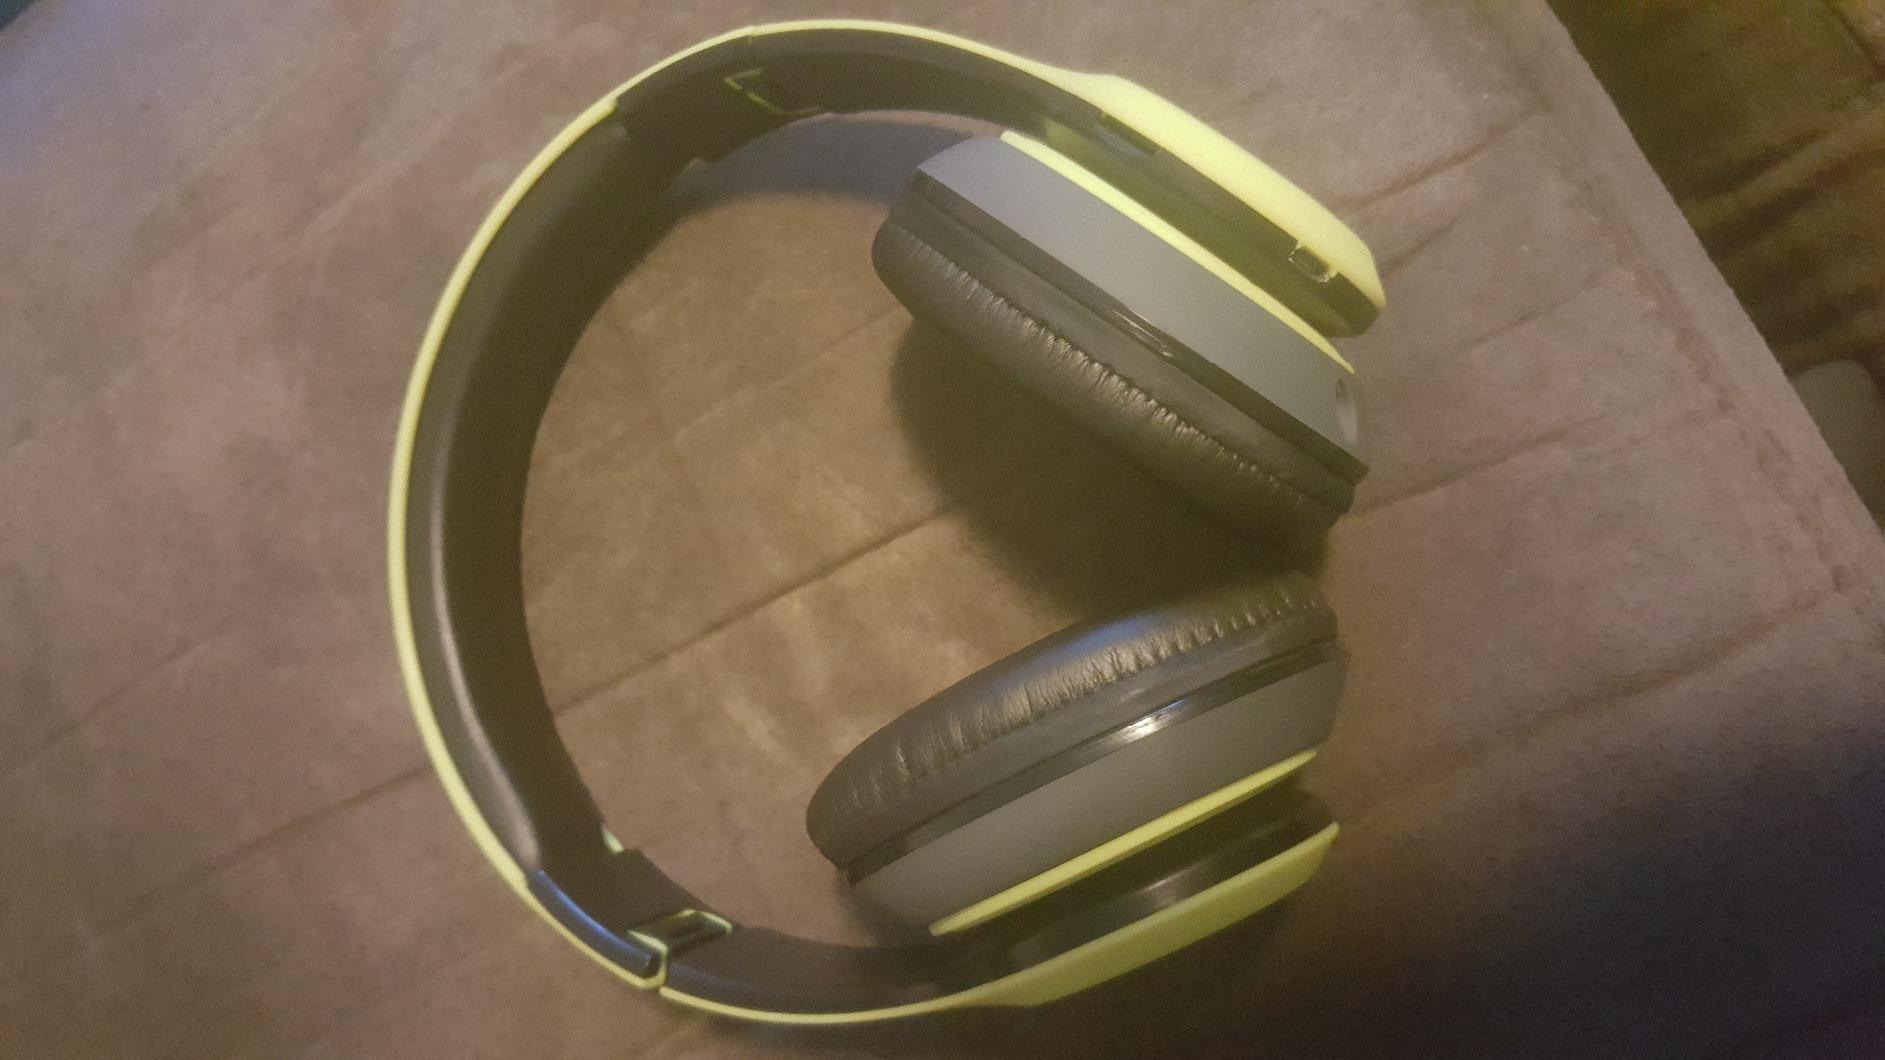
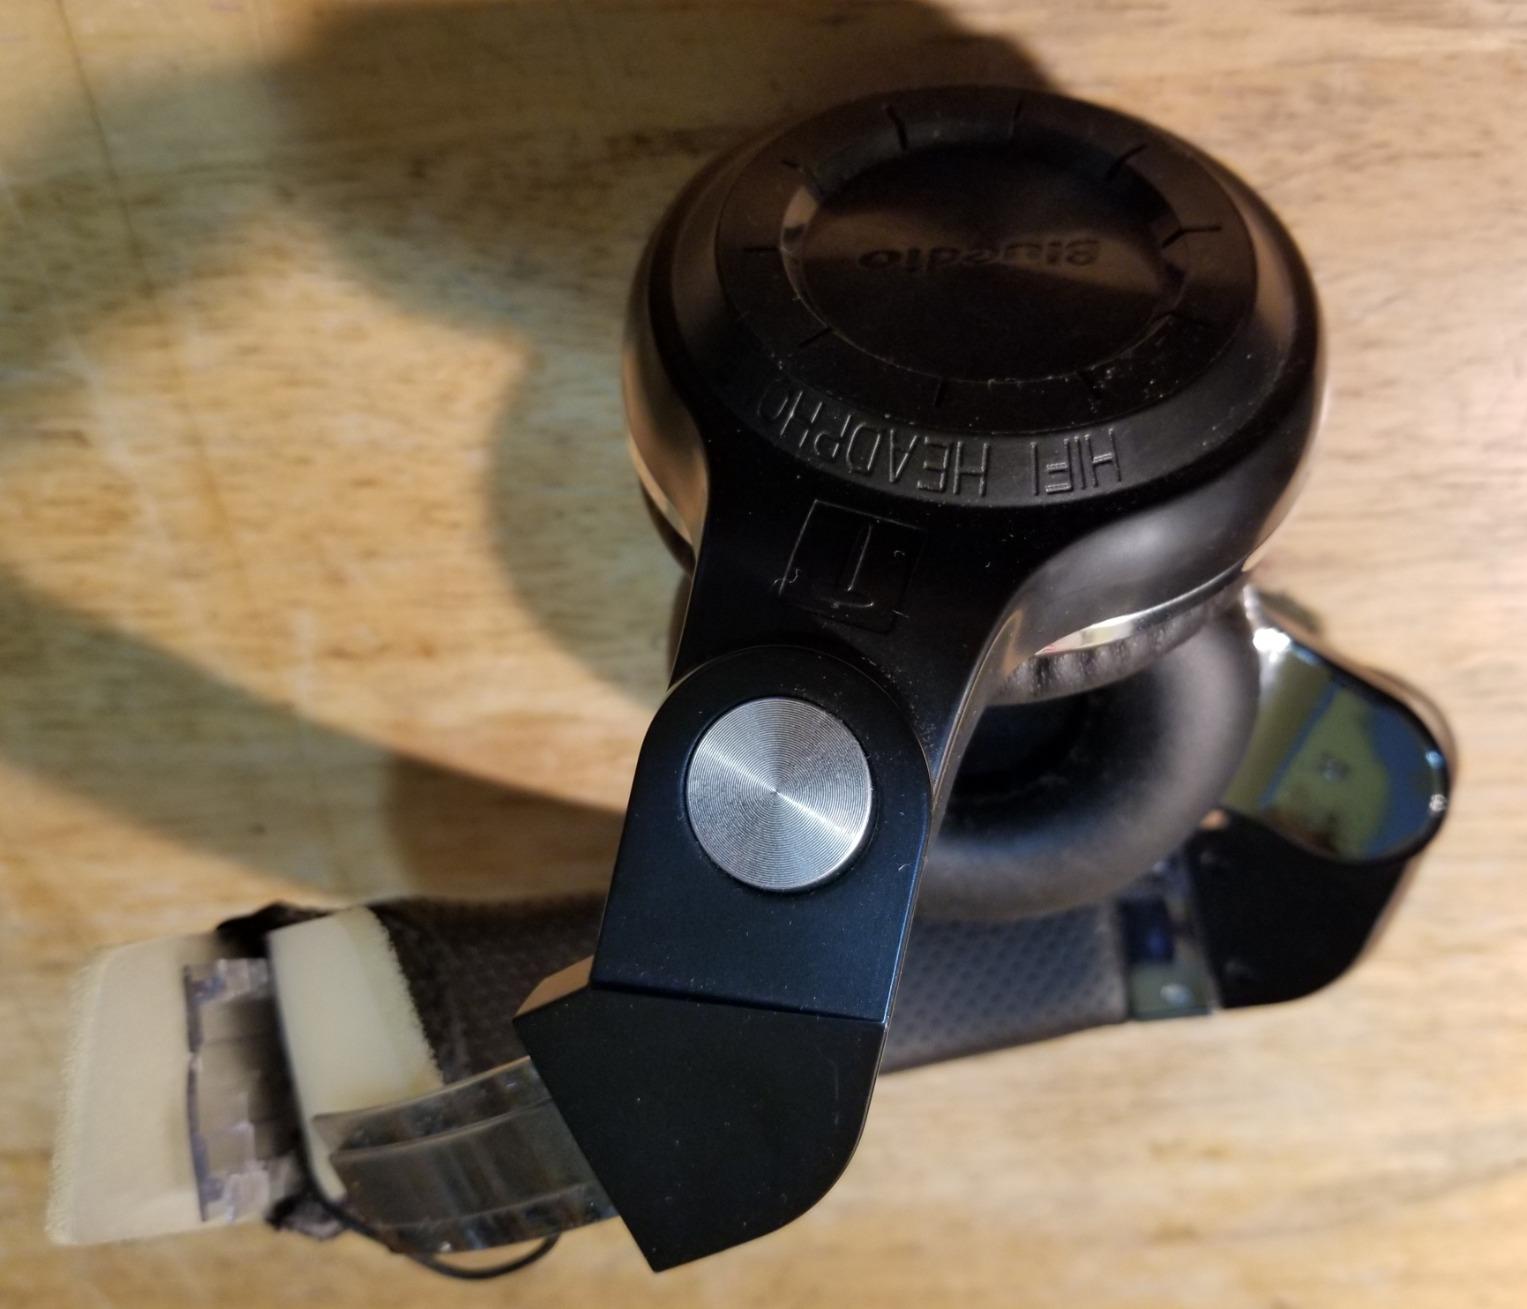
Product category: headphones
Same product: no